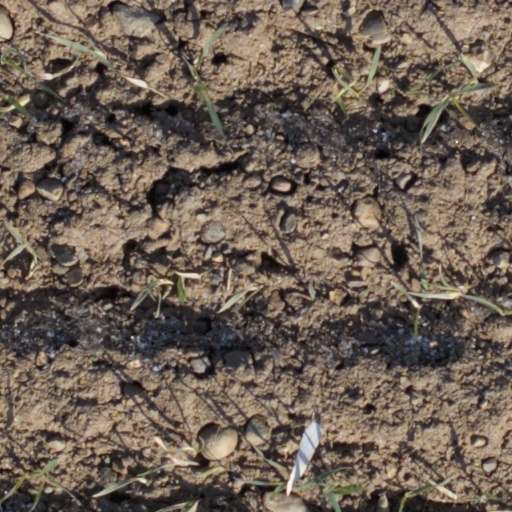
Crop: wheat